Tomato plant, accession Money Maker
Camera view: tilt-top (135 deg); turntable rotation: 30 degrees
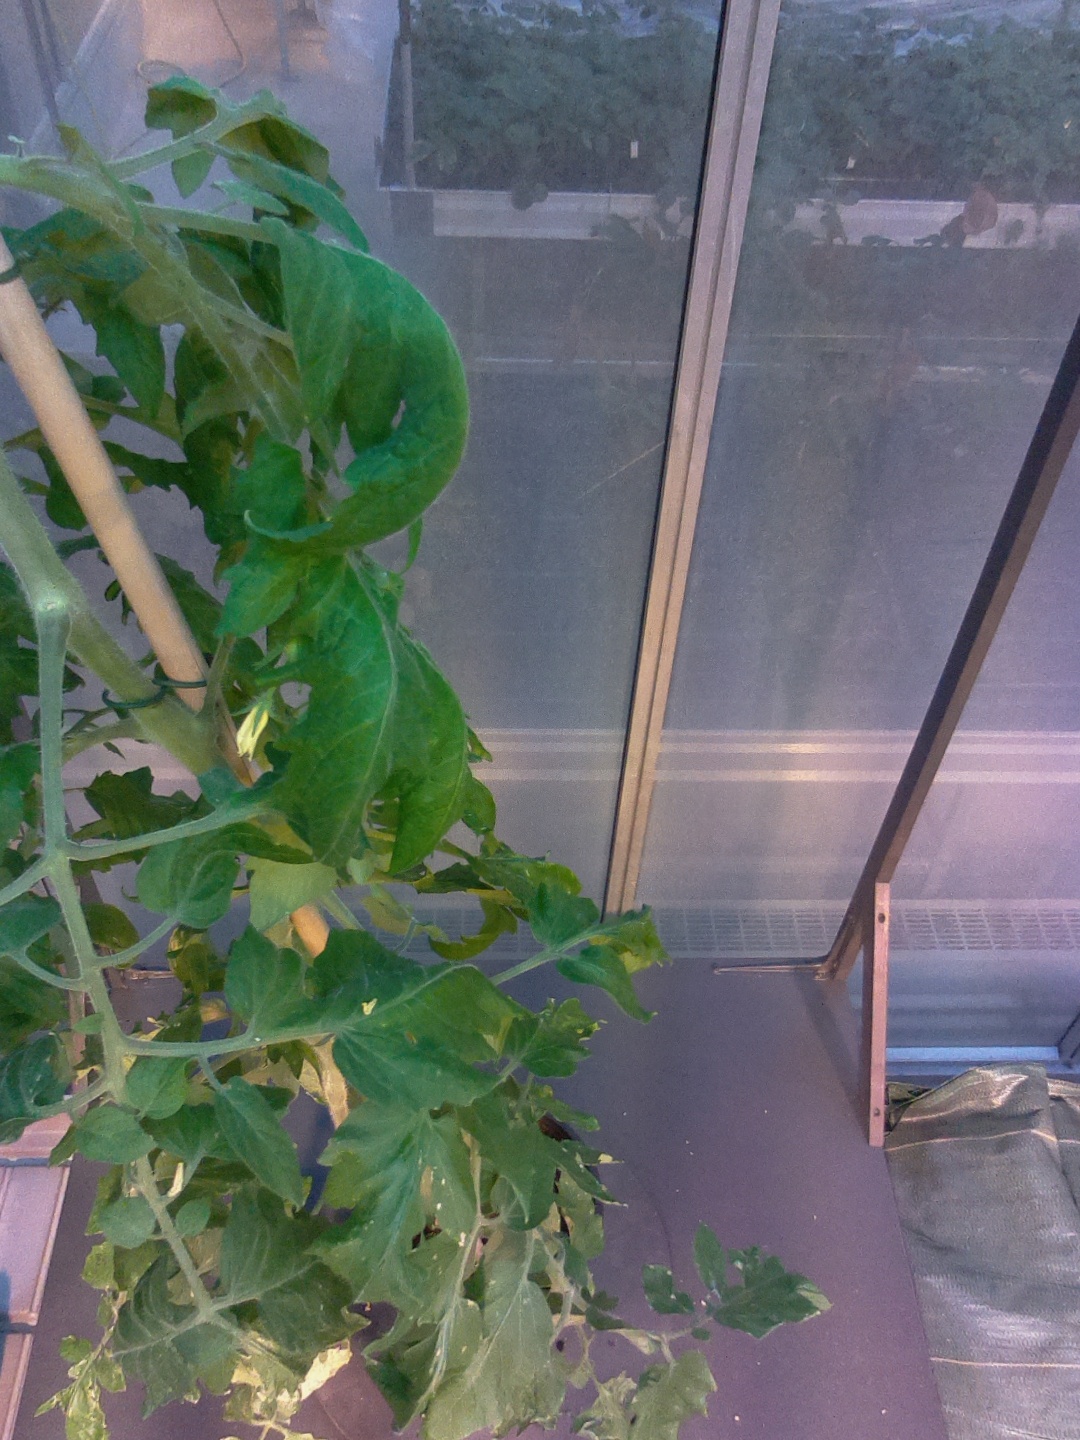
BBCH growth stage 71: 10%-20% of final fruit size